Klara Ziegler

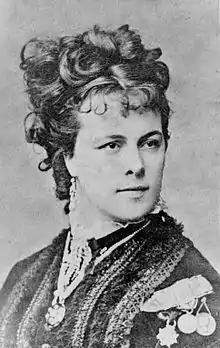
Klara Ziegler

Klara Ziegler, also Clara Ziegler, (27 April 1844 – 19 December 1909) was a German stage actress and writer.